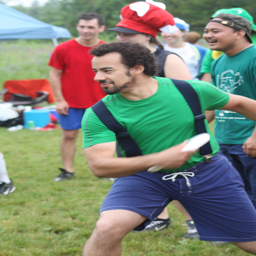
A group or men playing Frisbee in a park.
A group of men playing a game of frisbee.
A man with blue shorts and a green t-shirt and blue suspenders and holds a white Frisbee.
a few men in a field playing frisbee
A man wearing blue and green throwing a white frisbee